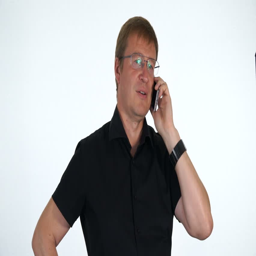
a man in a black shirt and glasses is talking on the phone .